Kurt Schaffenberger

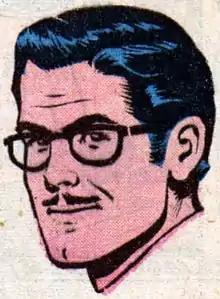
Schaffenberger self-portrait from "Superman's Pal Jimmy Olsen" #155 (Jan. 1973)

Kurt Schaffenberger (December 15, 1920 – January 24, 2002) was an American comics artist. He was best known for his work on Captain Marvel and the Marvel Family during both the Golden Age and Bronze Age of comics, as well as his work on the title "Superman's Girl Friend, Lois Lane" during the 1950s and 1960s. Schaffenberger used the alias "Lou Wahl" on certain comics, when he was moonlighting from his main job of drawing Lois Lane at DC Comics.